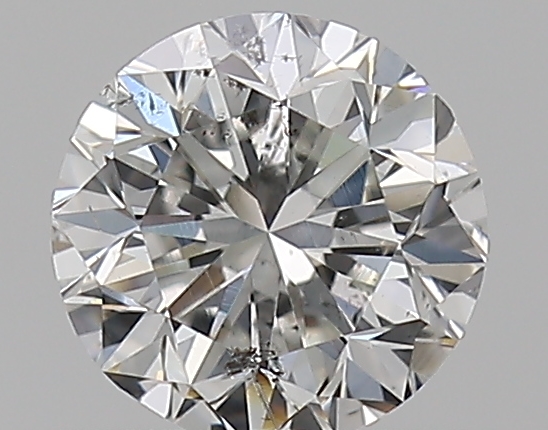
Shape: round
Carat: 0.5
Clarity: SI2
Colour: G
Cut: GD
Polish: EX
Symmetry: VG
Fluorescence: N
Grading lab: GIA
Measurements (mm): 4.84 x 4.9 x 3.25